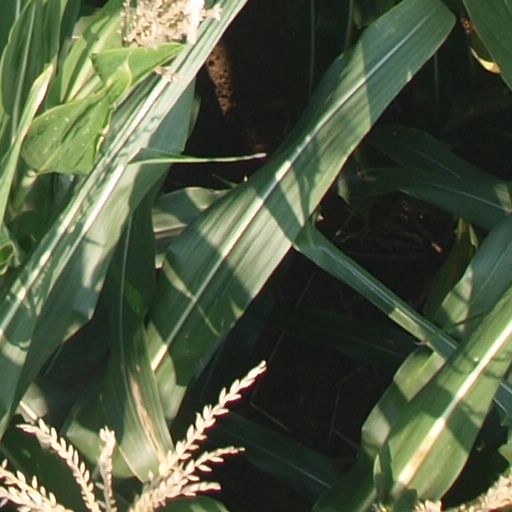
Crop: maize; corn